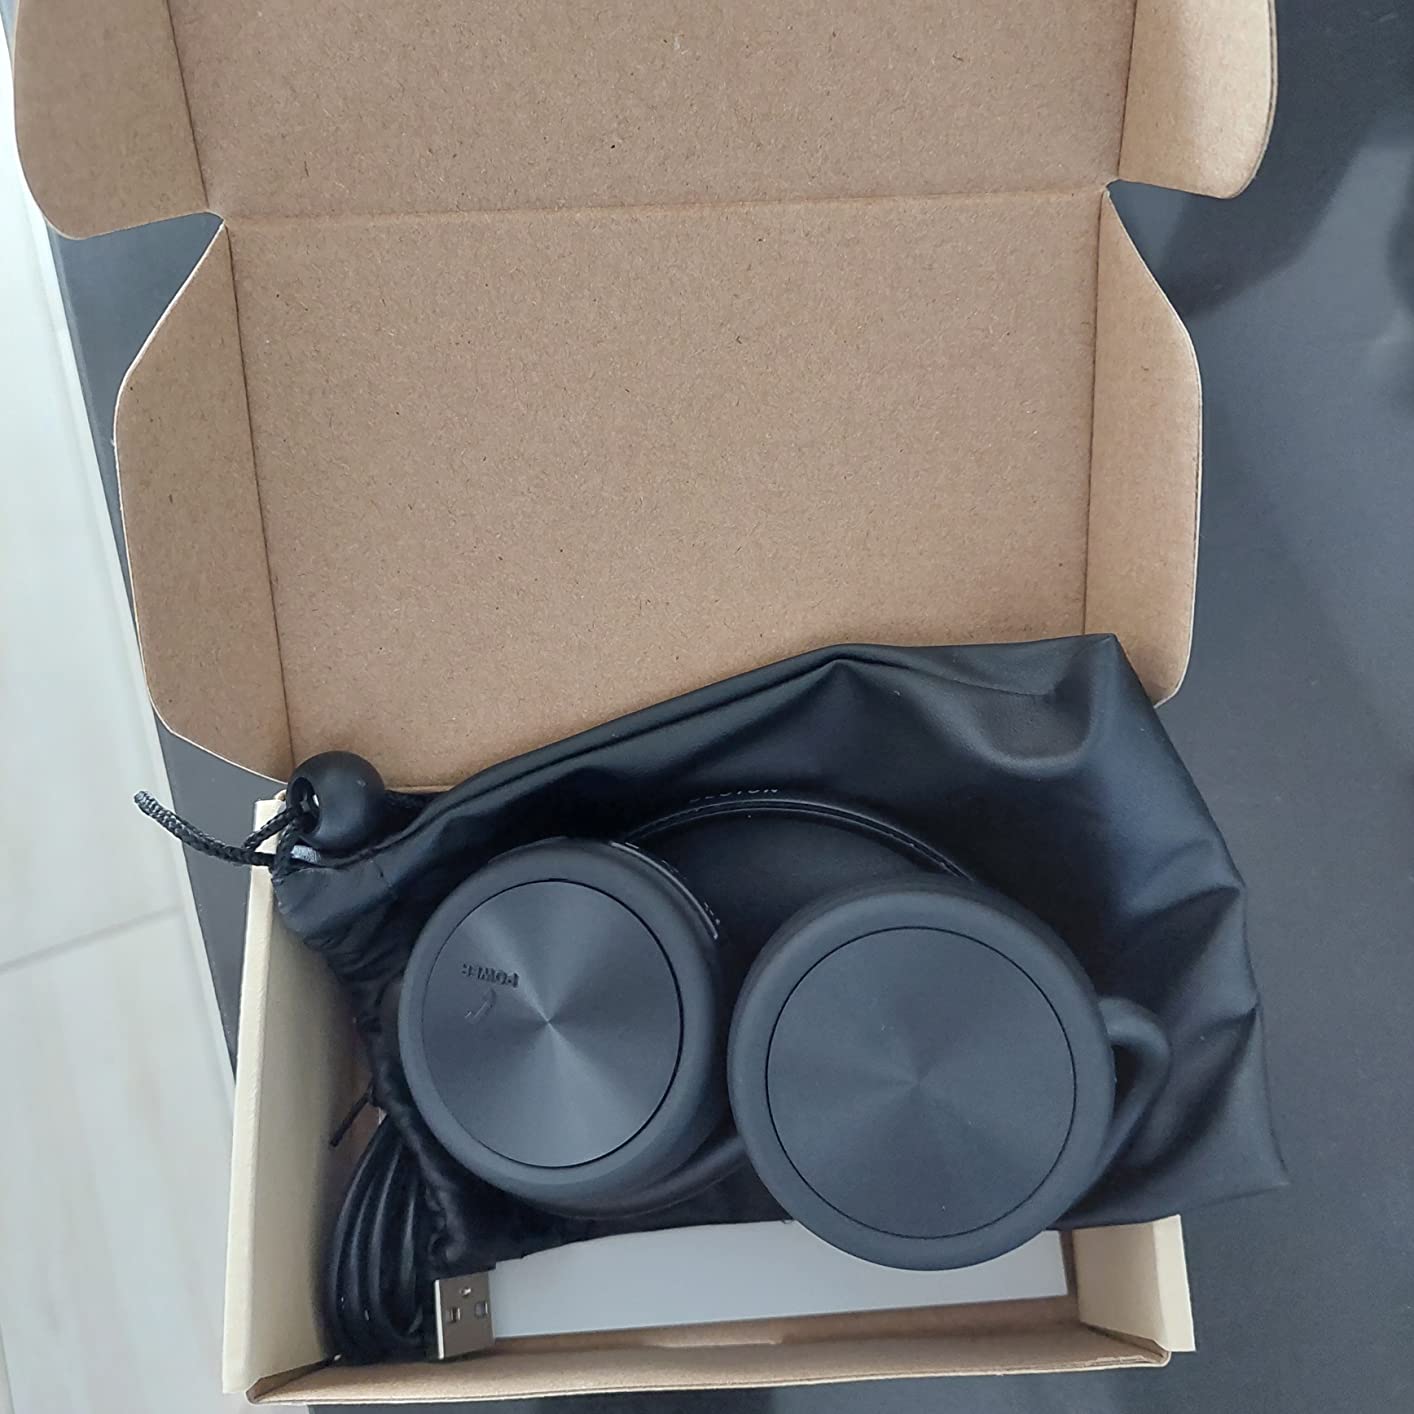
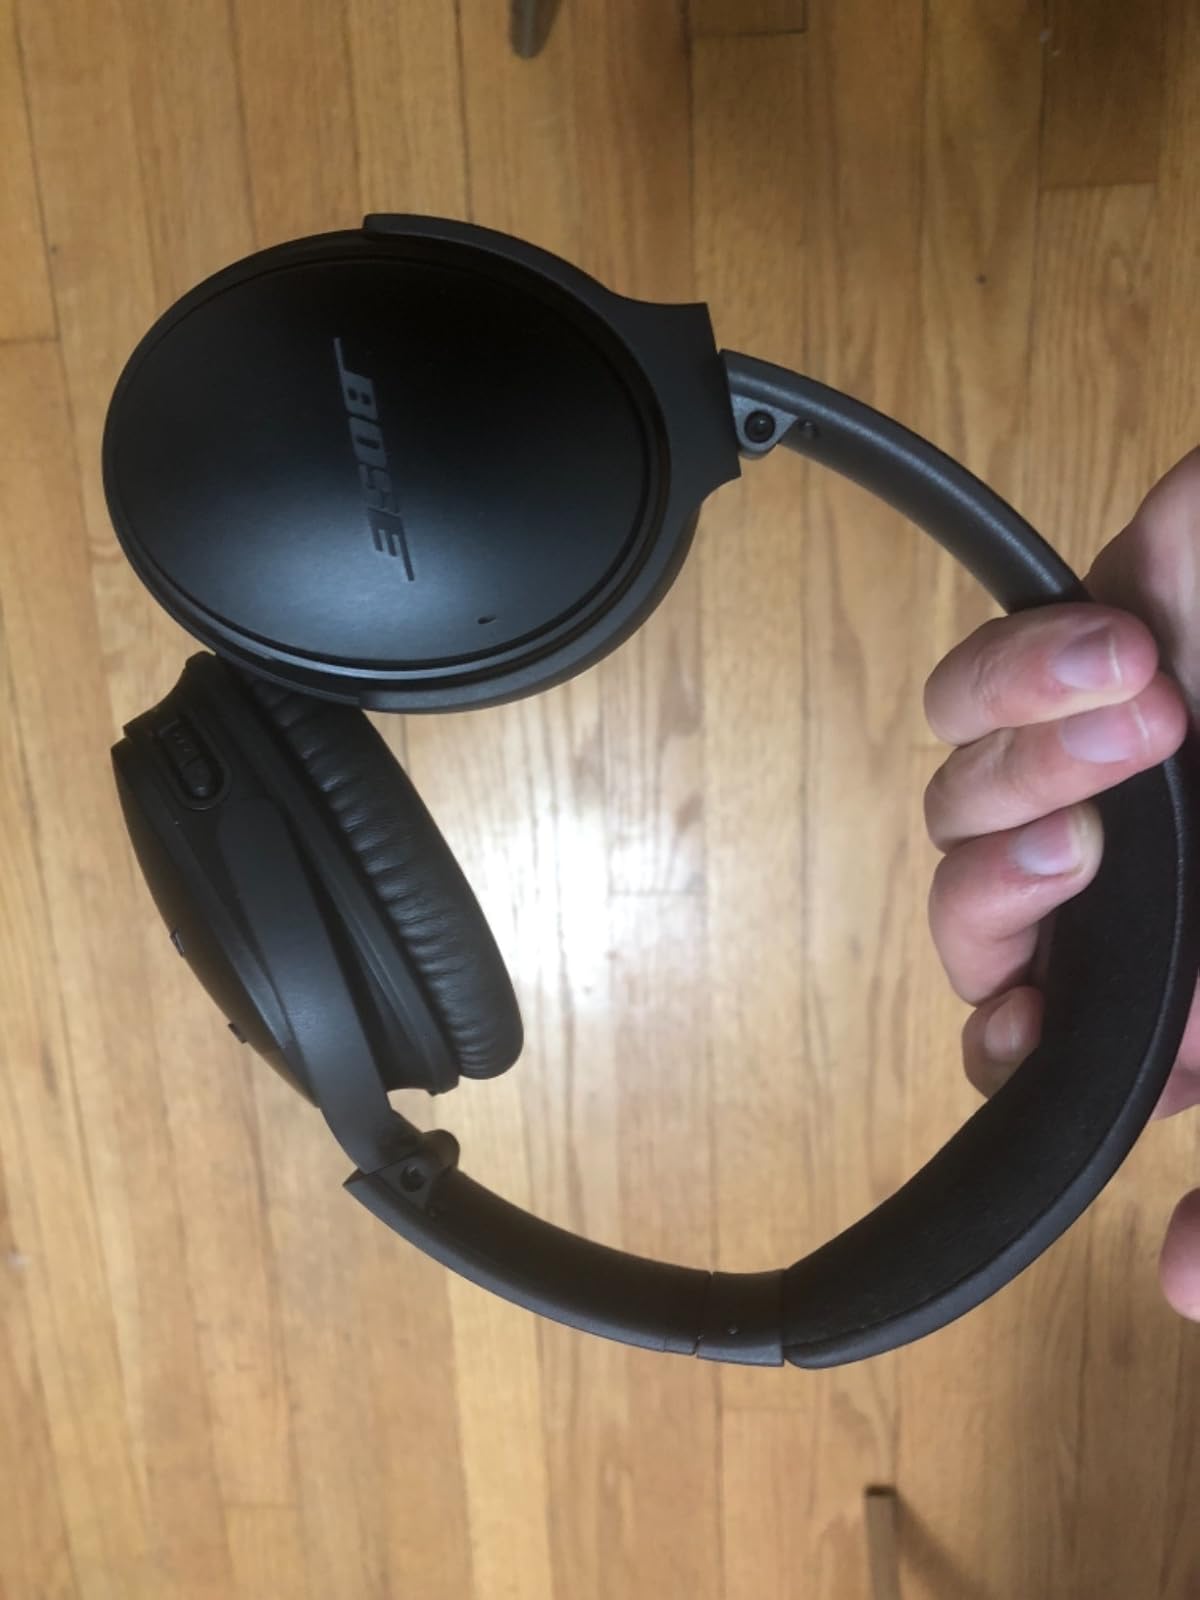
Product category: headphones
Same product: no